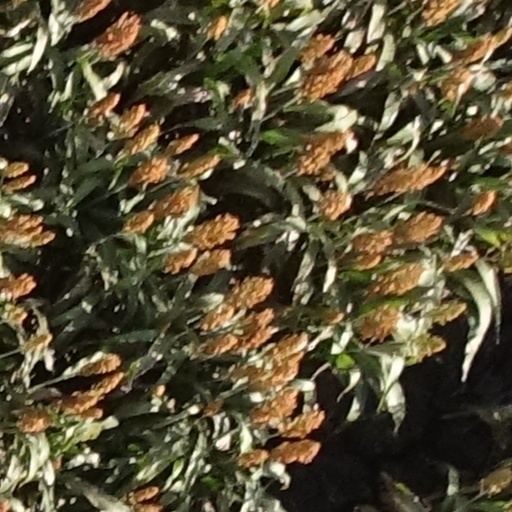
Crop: sorghum